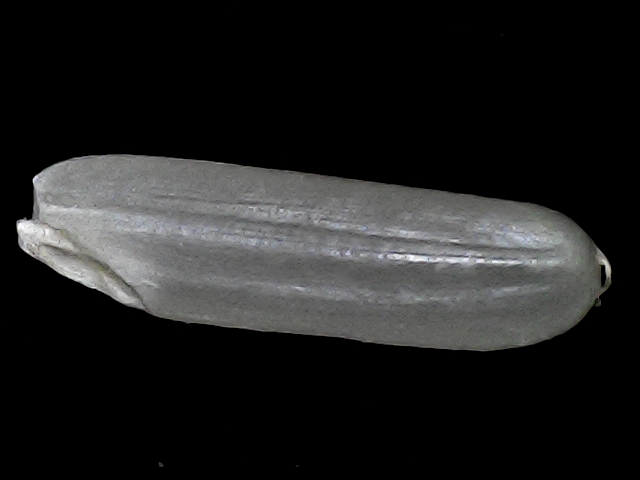
Rice variety: BRRI102